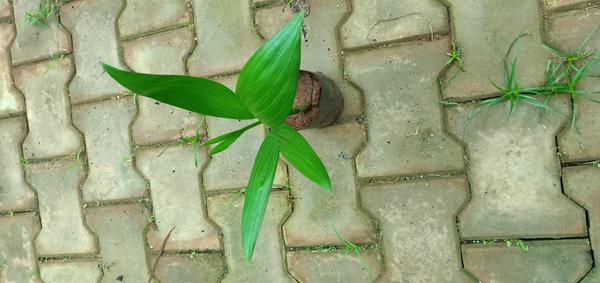
Plant: Betel_Nut